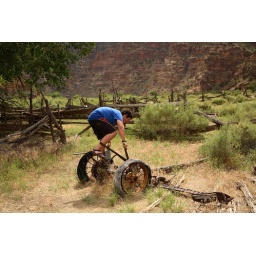
Ethan explores the workings of a horse drawn sickle bar mower at Rock Creek Ranch deep in Desolation Canyon.